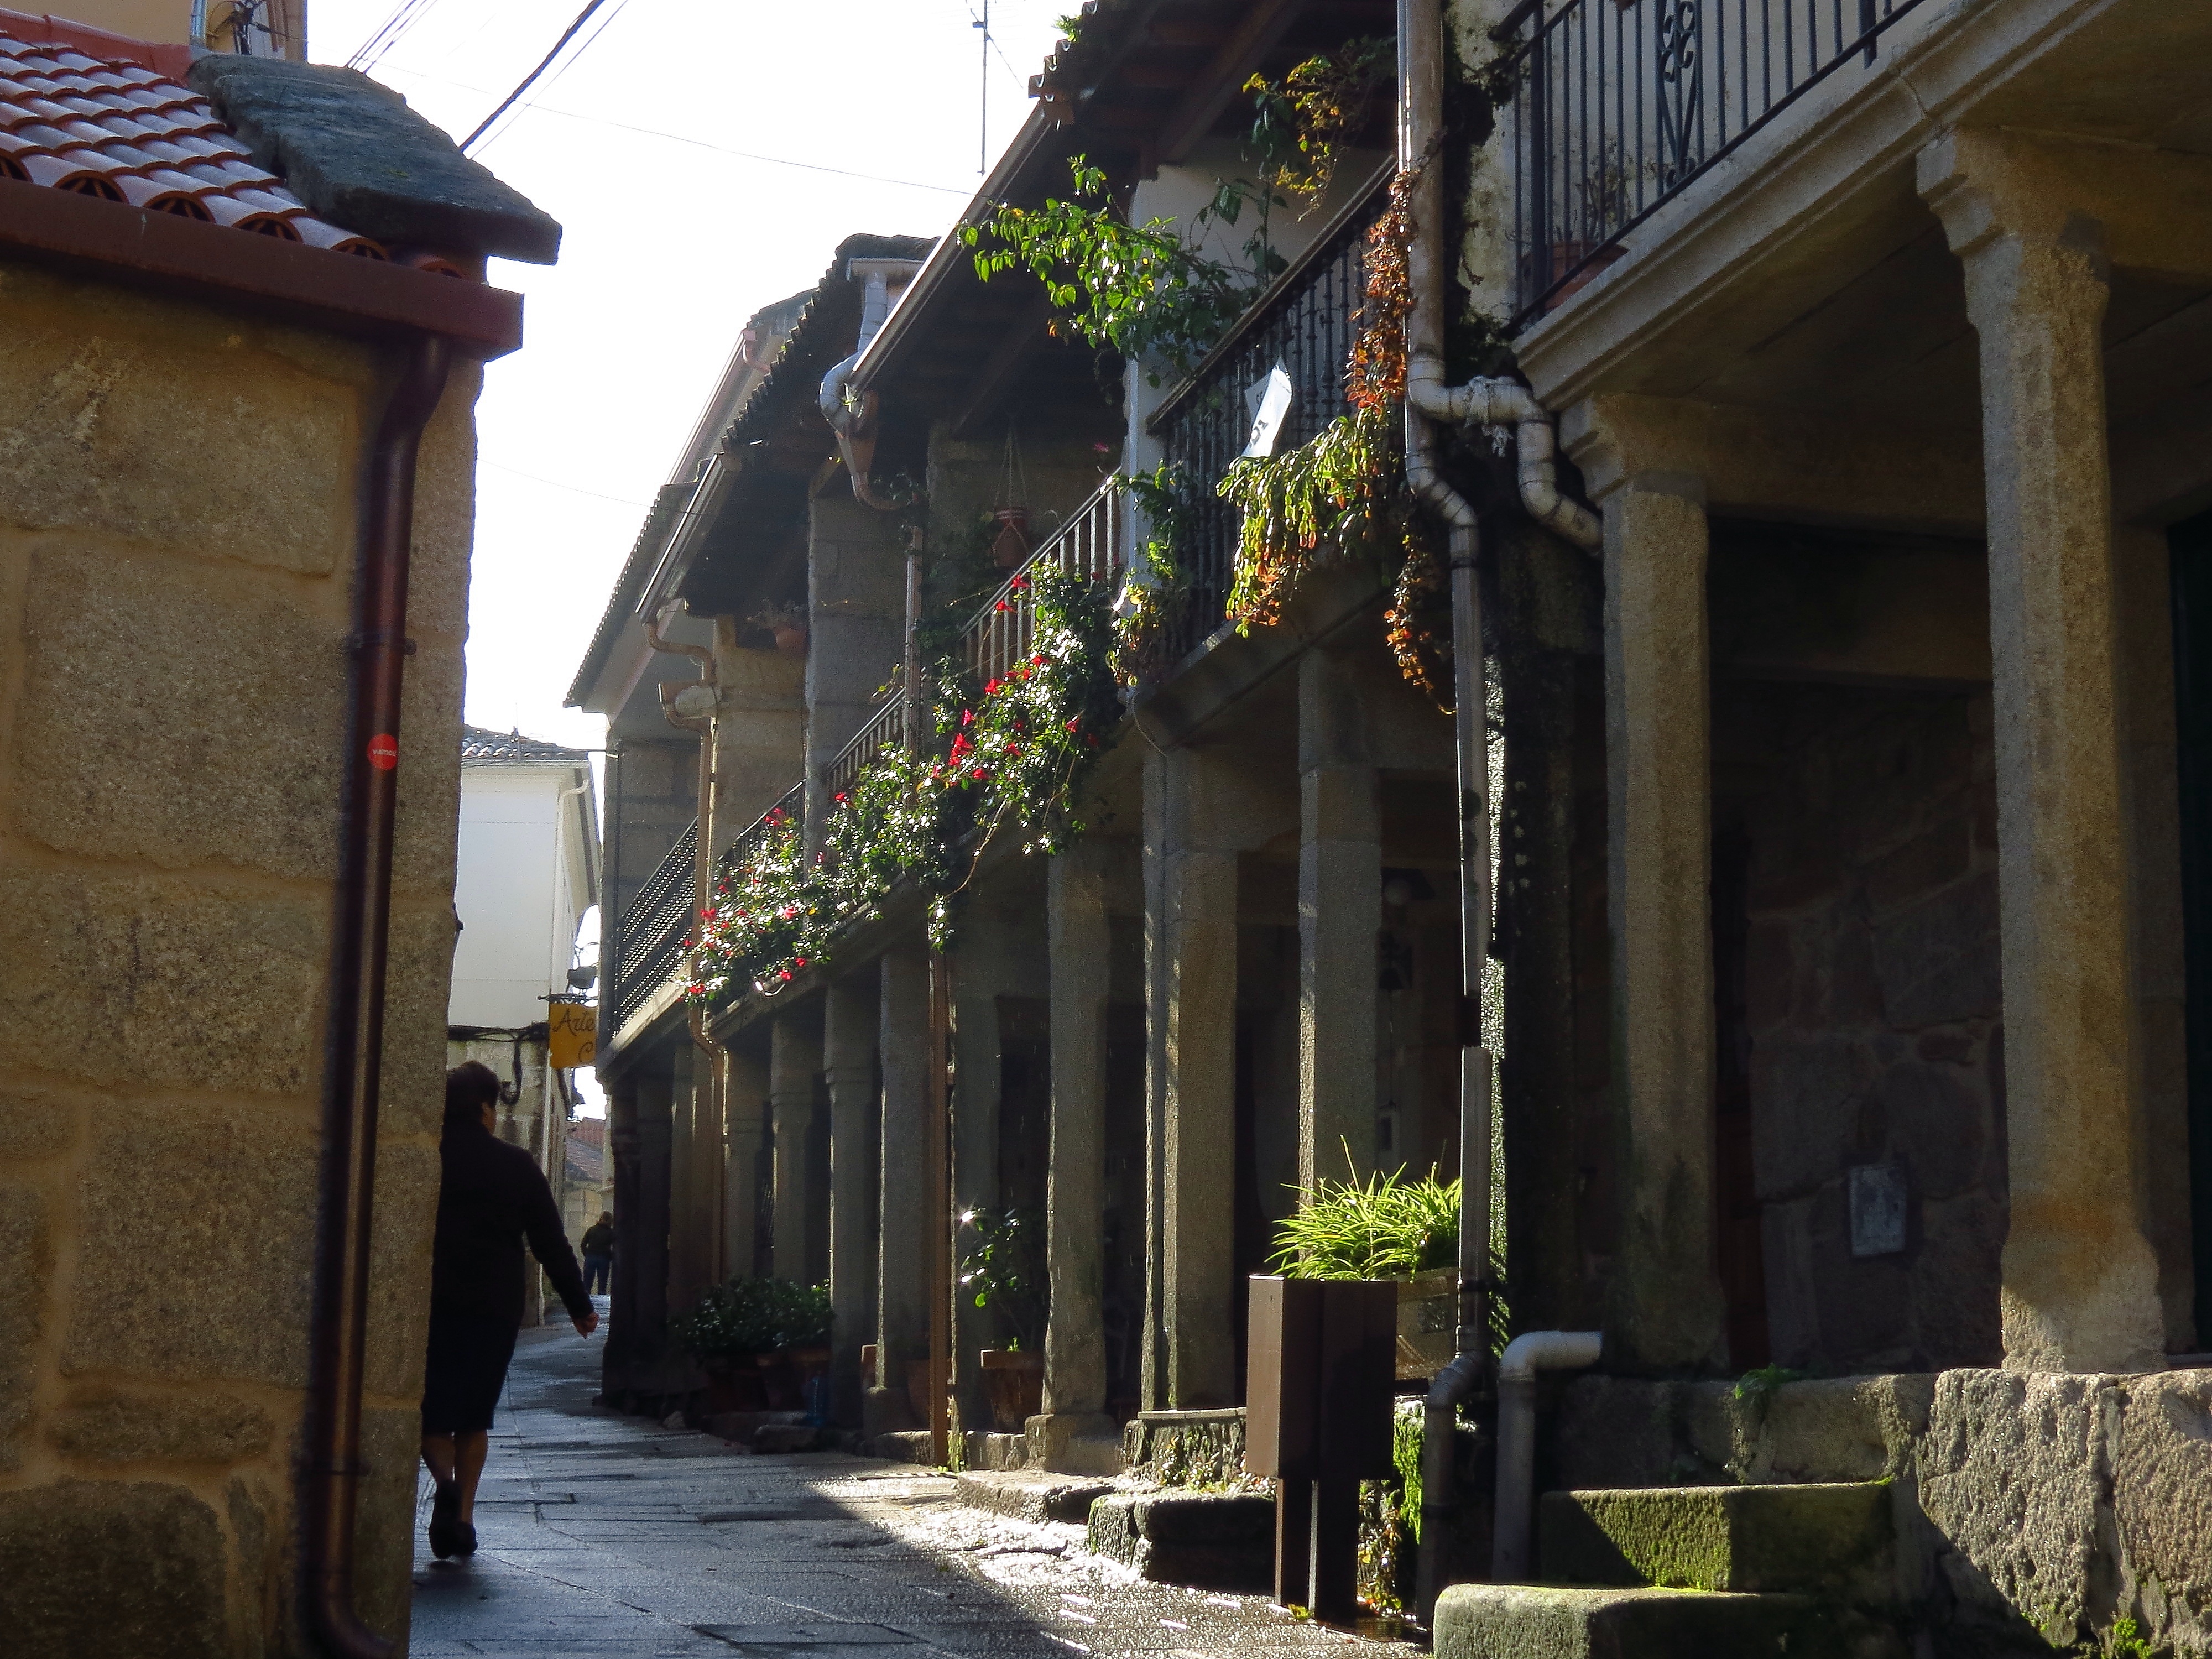
landscape, road, street, town, alley, travel, village, place of worship, spain, temple, shrine, galicia, pontevedra, combarro, paisajes, espana, ggl1, gaby1, poio, canonsx40hs, neighbourhood, urban area, ancient history, human settlement